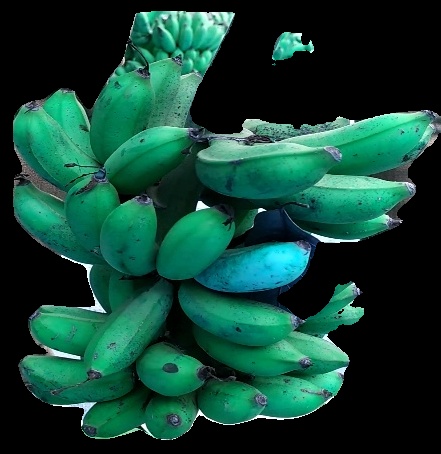
Variety: rasbale
Grade: grade3